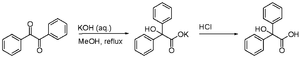
Le benzile est une dicétone utilisée comme réactif en synthèse organique. Le benzile est également employé en guise d'amorceur photochimique dans la polymérisation radicalaire, plus précisément dans le séchage UV. Les rayons UV décomposent le benzile, créant des radicaux libres qui se propagent entre les chaînes de polymères, créant ainsi des liaisons entre les chaînes de polymères individuelles.